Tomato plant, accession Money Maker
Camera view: bottom (45 deg); turntable rotation: 120 degrees
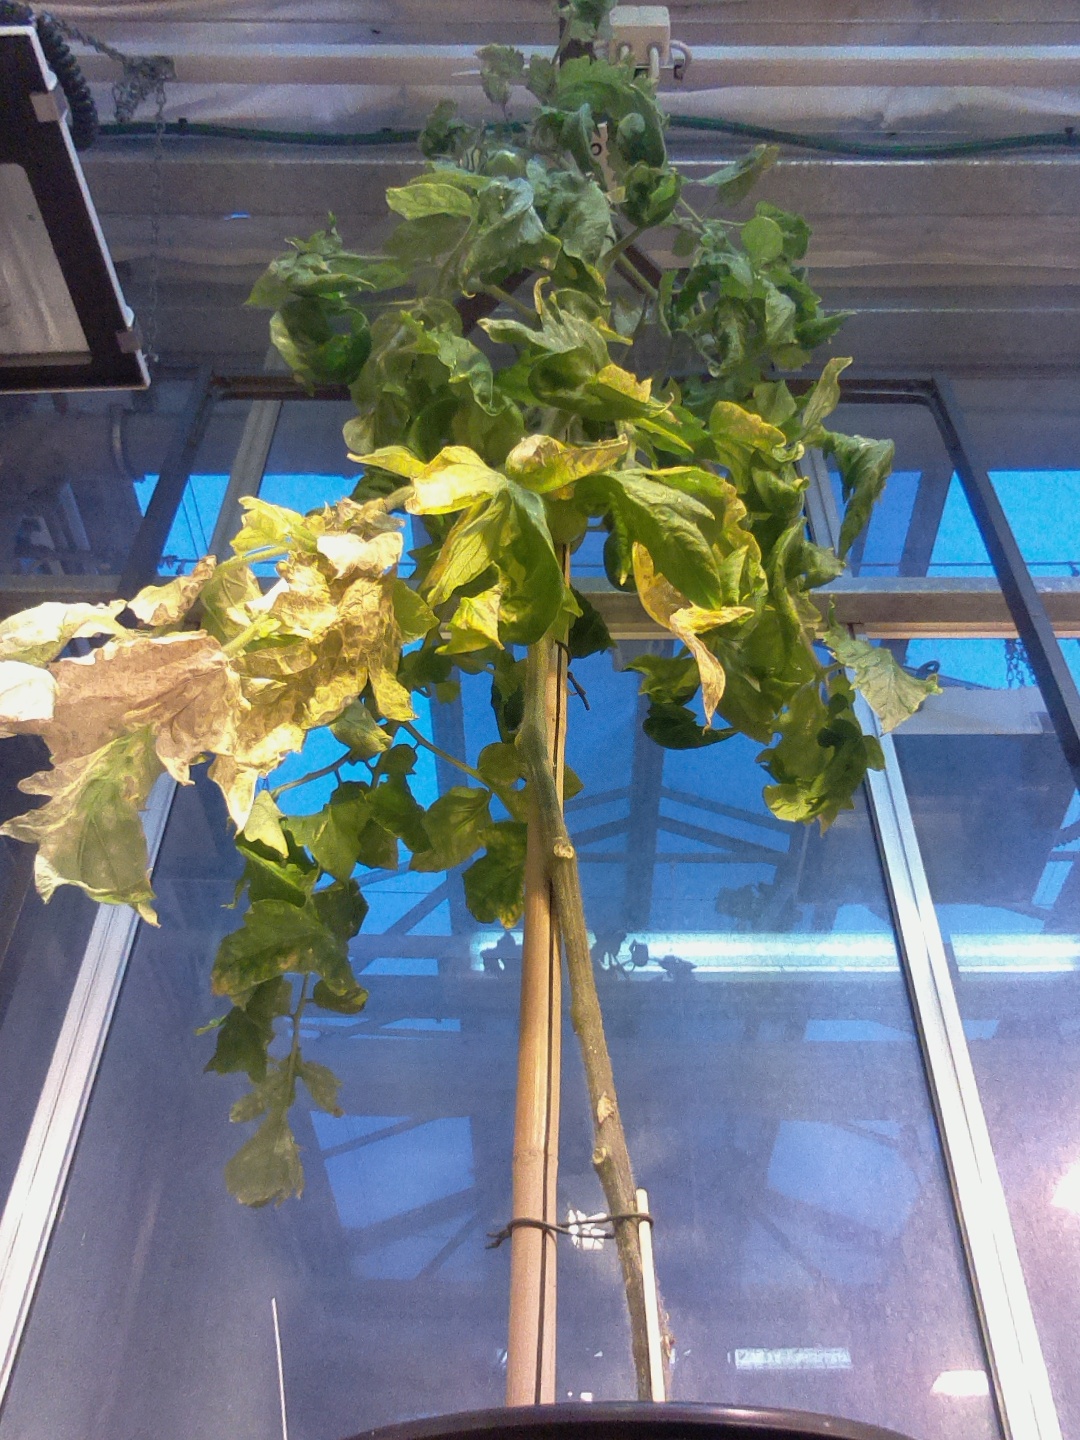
BBCH growth stage 80: fruits start showing typical ripe color (orange -> red)